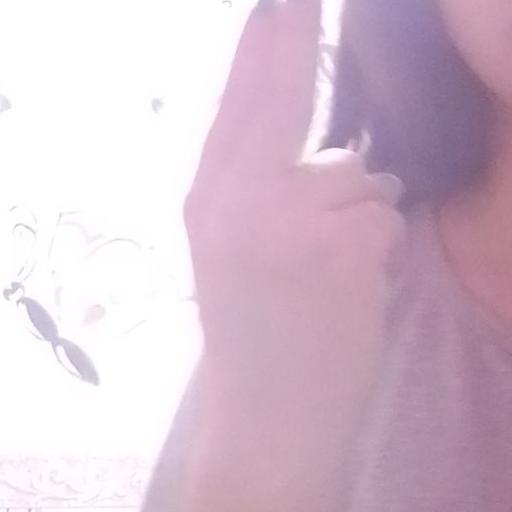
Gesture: two_up_inverted